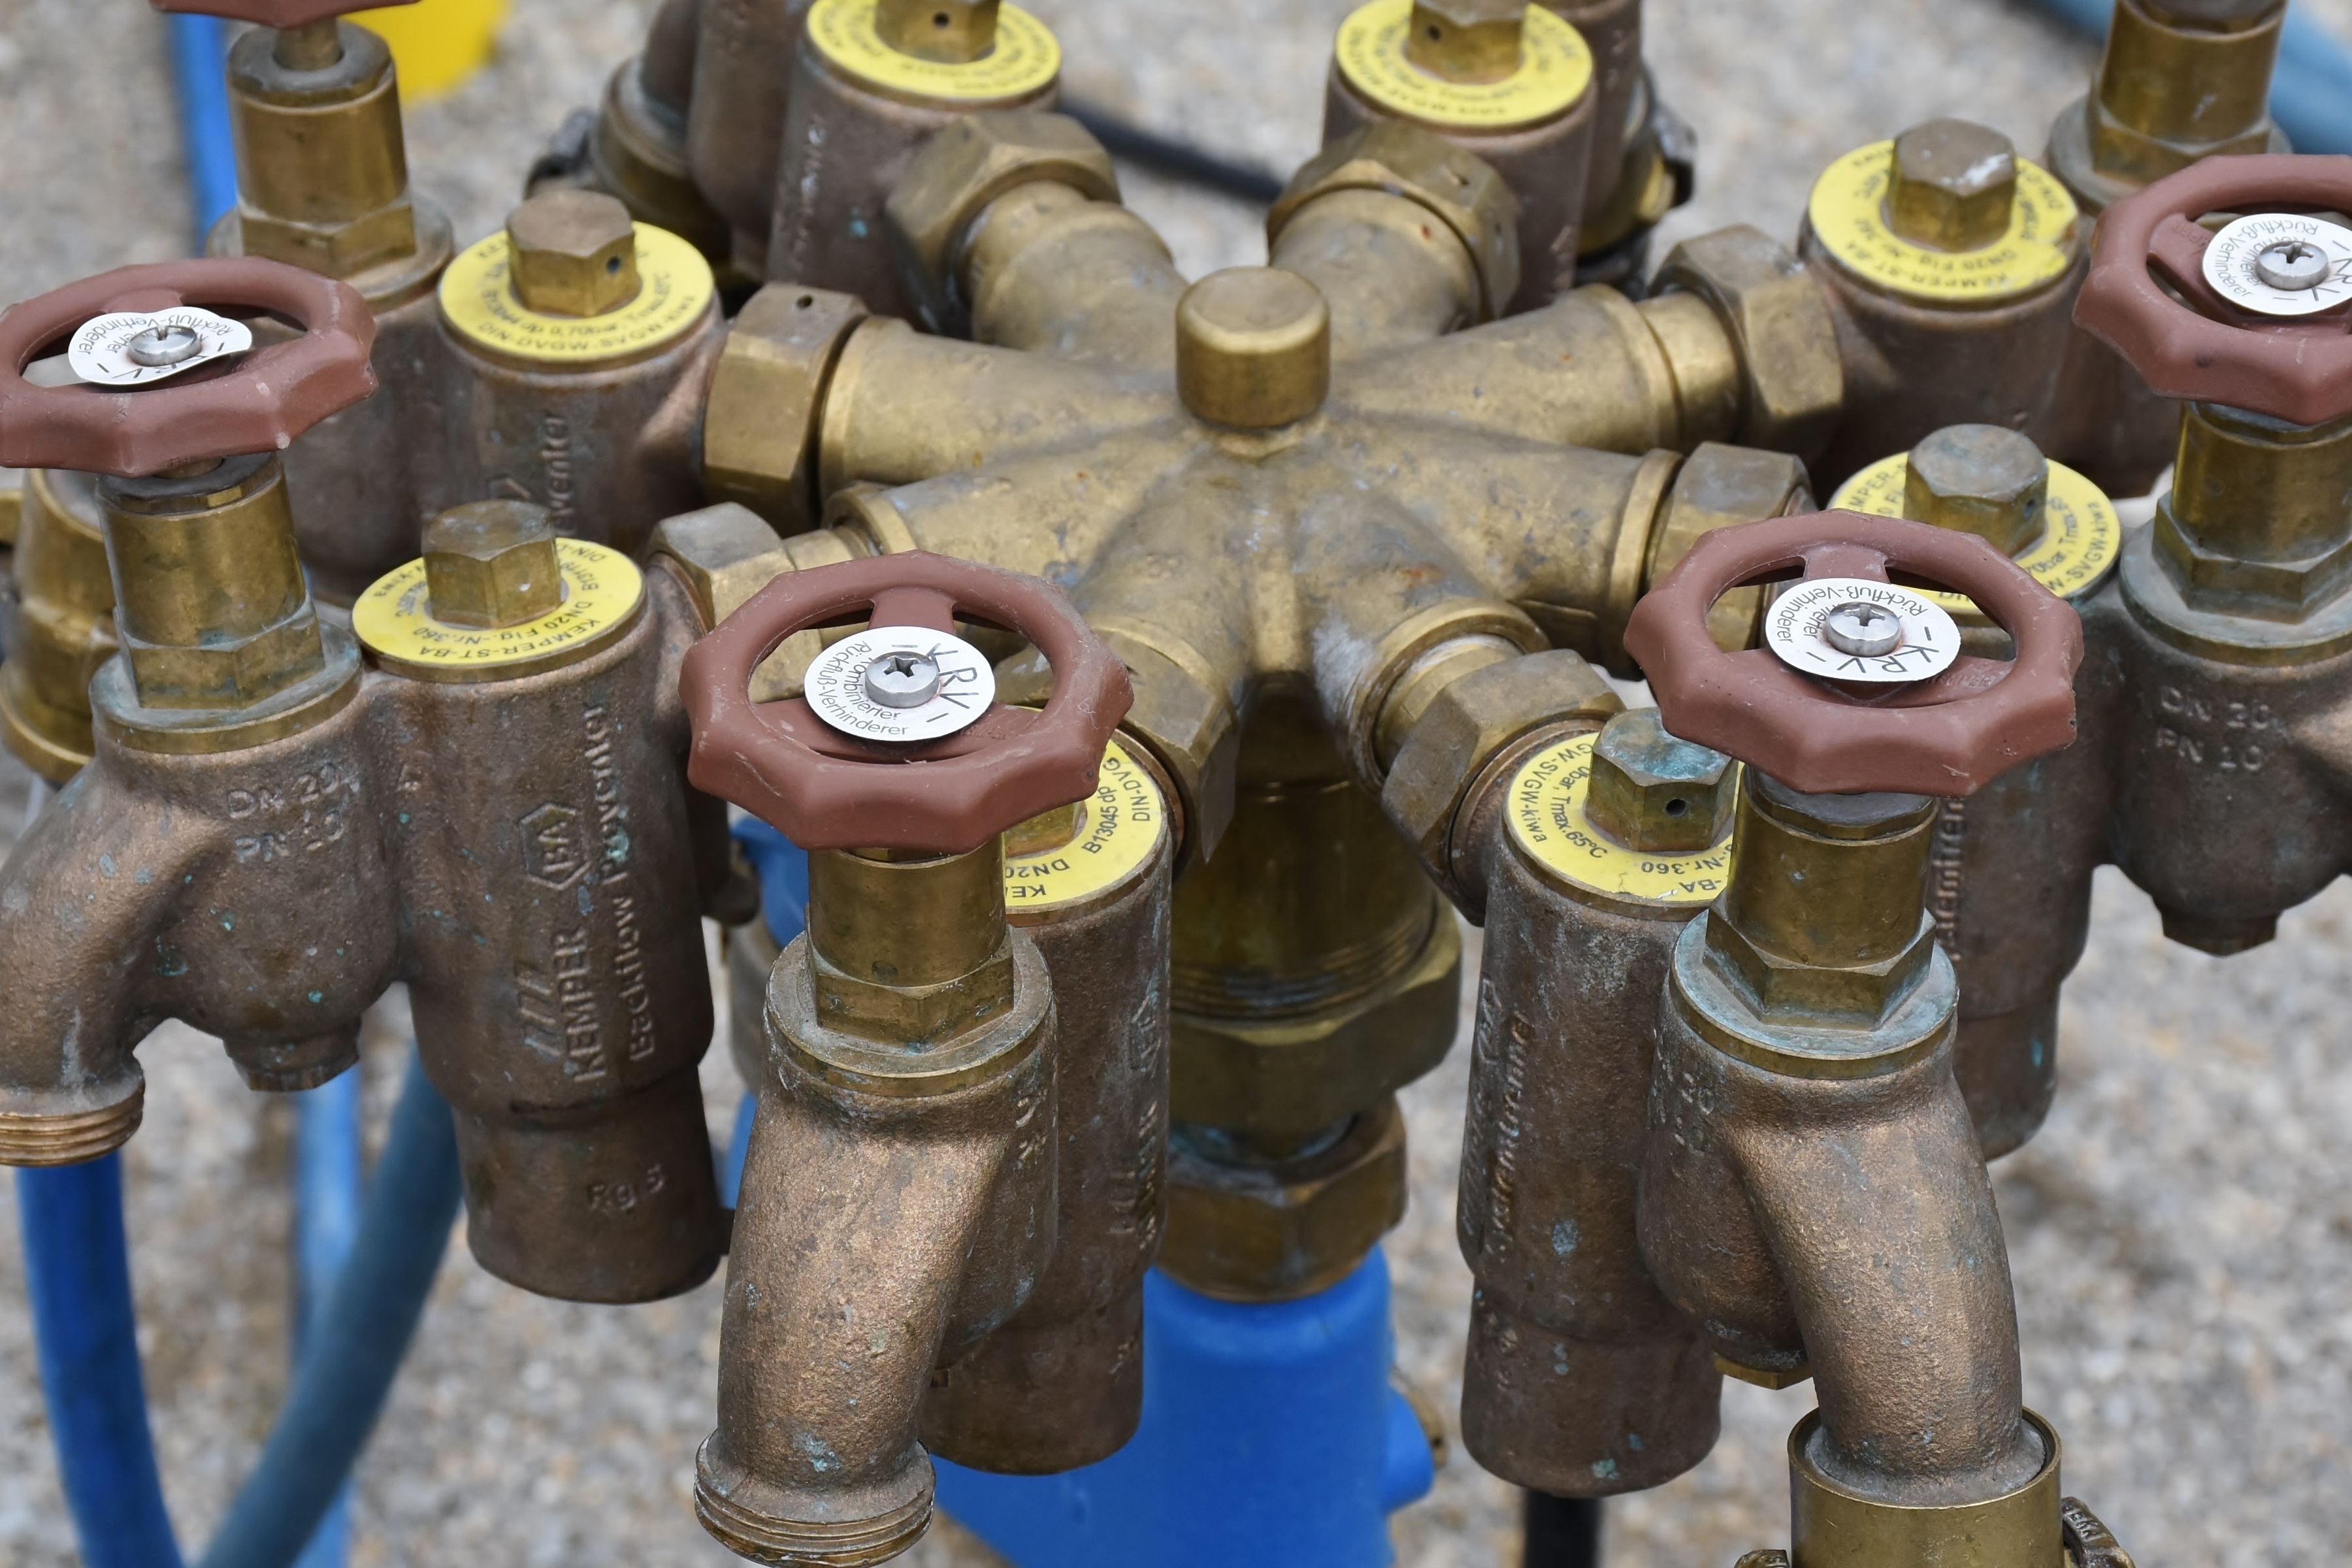
water, technology, metal, machine, product, faucet, hose, hahn, sanitary, man made object, water distributor